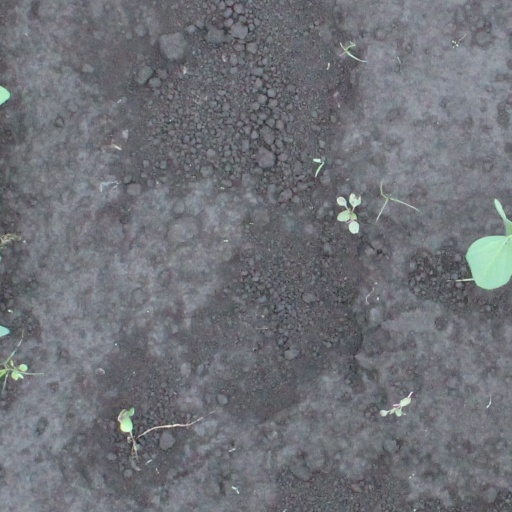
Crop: soybean